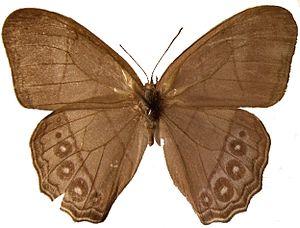
Archeuptychia cluena est une espèce néotropicale de lépidoptères de la famille des Nymphalidae et de la sous-famille des Satyrinae. Elle est la seule représentante du genre monotypique Archeuptychia.